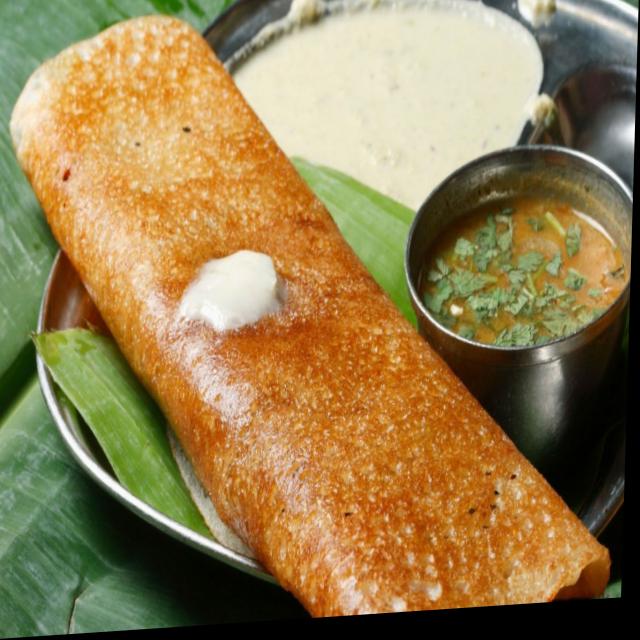
Dish: masala_dosa